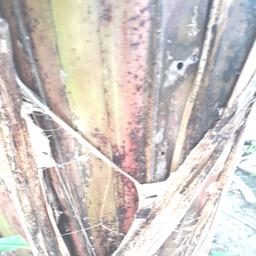
Label: PSEUDOSTEM WEEVIL